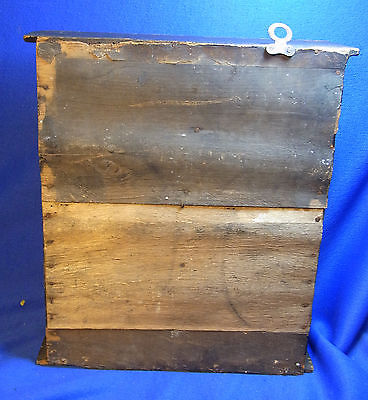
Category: cabinet